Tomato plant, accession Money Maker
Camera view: bottom (45 deg); turntable rotation: 60 degrees
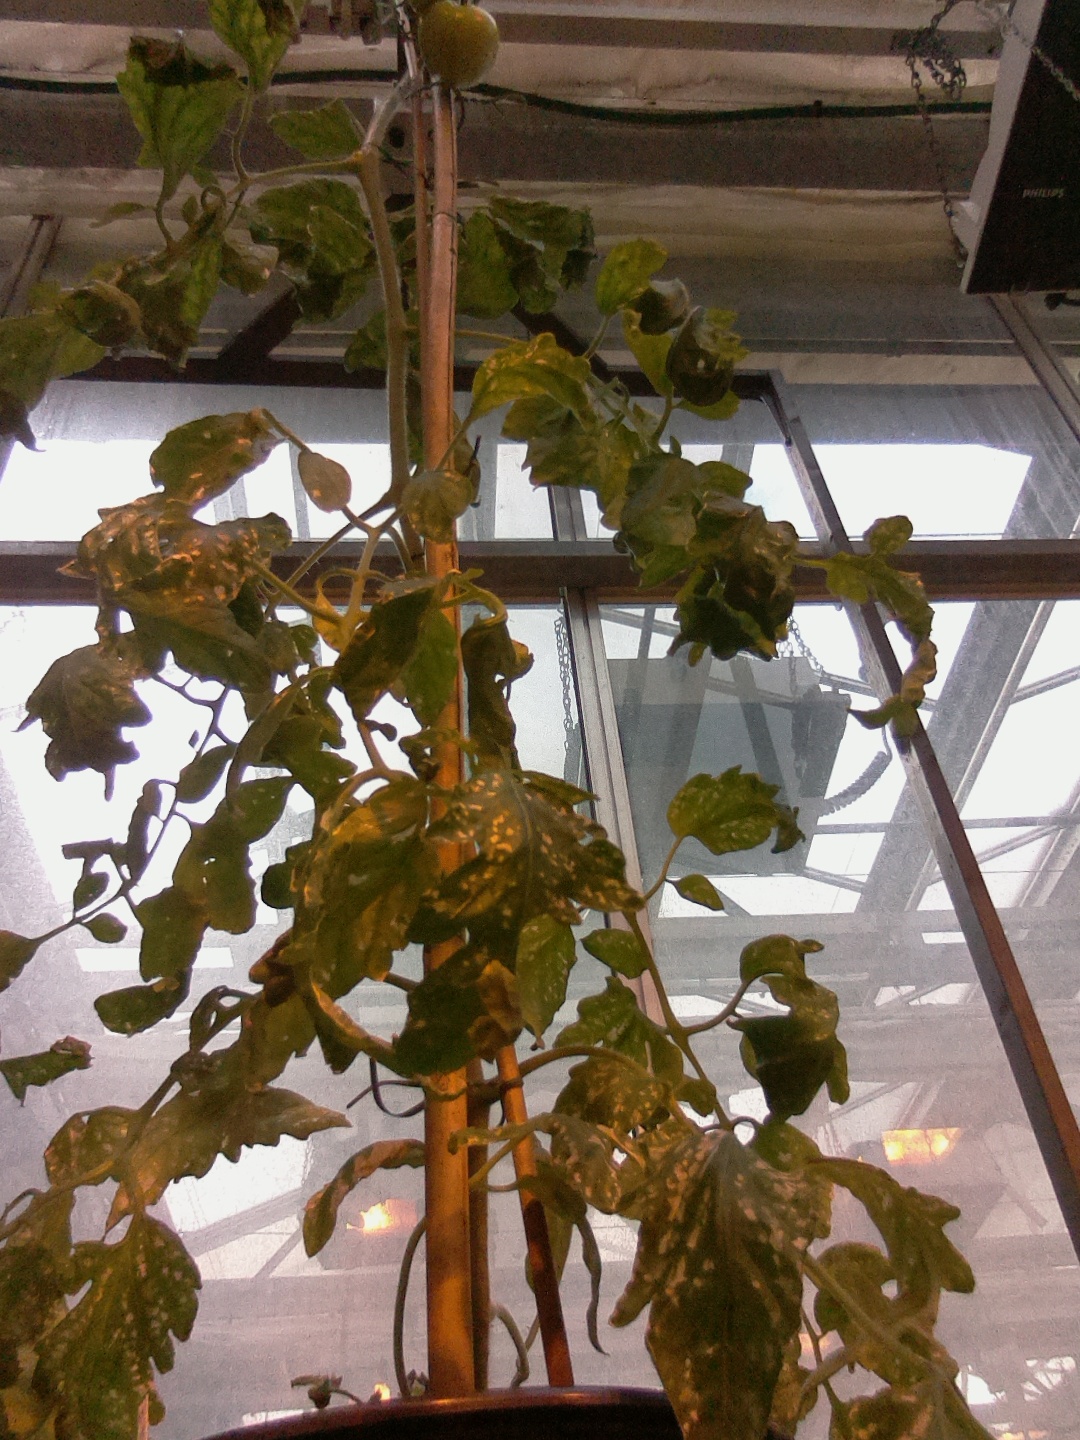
BBCH growth stage 77: 70%-80% of final fruit size